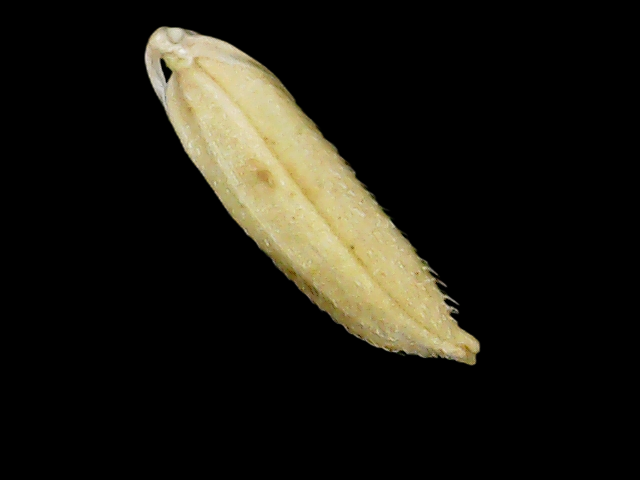
Rice variety: Binadhan11